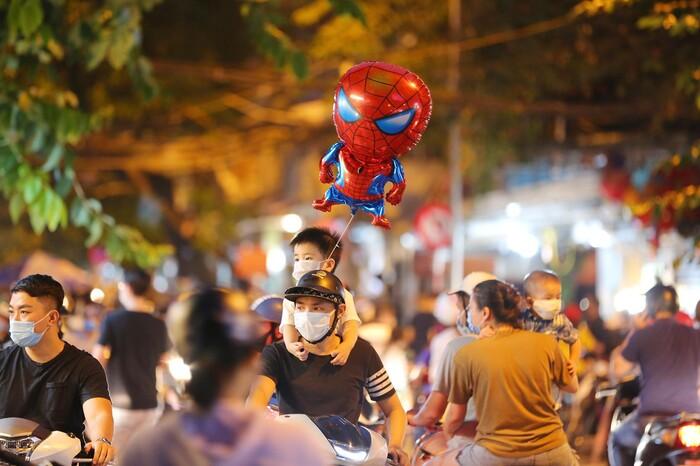
người phụ nữ mặc áo thun màu nâu đang ẵm theo một em bé